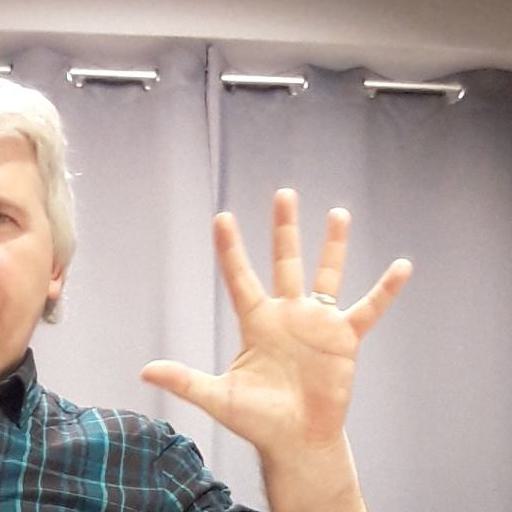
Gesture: palm